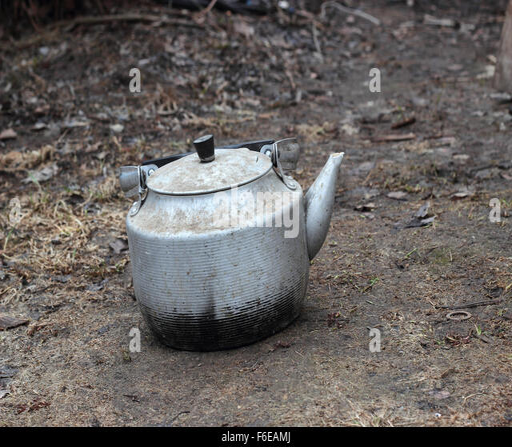
old aluminum kettle on a dirty background